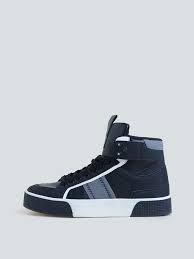
Label: Sneaker